Hanni Rützler

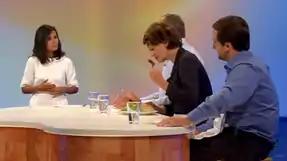
Rützler tastes the world's first cultured hamburger, 5 August 2013.

On 5 August 2013, Rützler took part in food testing the world's first lab-grown burger, which was cooked and eaten at a news conference in London. Scientists from Maastricht University in the Netherlands, led by professor Mark Post, had taken stem cells from a cow and grown them into strips of muscle which they then combined to make a burger. Tissue for the London demonstration was cultivated in May 2013, using about 20,000 thin strips of cultured muscle tissue. Funding of around €250,000 came from an anonymous donor later revealed to be Sergey Brin. The burger was cooked by chef Richard McGeown of Couch's Great House Restaurant, Polperro, Cornwall, and tasted by critics Rützler and Josh Schonwald, as well as lead researcher Post. Rützler stated,